Henry Grier Bryant

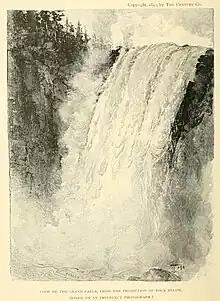
Bryant explored Grand Falls, Labrador (now Churchill Falls) in 1891.

In 1891, Bryant became a member of the Geographical Society of Philadelphia. That same year, he organized an expedition to Grand Falls in Labrador, then a part of the Newfoundland Colony (now known as Churchill Falls in Newfoundland and Labrador, Canada.) Although fur-trader John McLean had been the first westerner to see the Falls in 1841, none were known to have returned since then. The local Innu people had a taboo against visiting it. Bryant had been fascinated with the Grand Falls for several years: "There was something in the idea of this distant cataract—thundering on for ages in that far-off land—which appealed forcibly to one's imagination". Travelling up the Grand River (now the Churchill River), Bryant's group encountered First Nations tribes that had very little contact with white society. After an arduous journey, they reached the Falls on September 2, 1891. To that point, most knowledge of the Falls consisted of vague accounts by natives and McLean's journey of decades earlier; Bryant's detailed account of his trek was published in "The Century Magazine" in 1892, and attracted widespread attention. The Geographical Society of Philadelphia reprinted it in a book later that year.